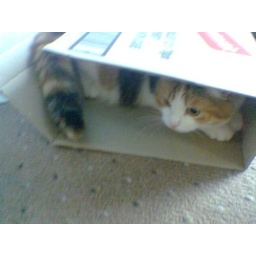
cat in a box